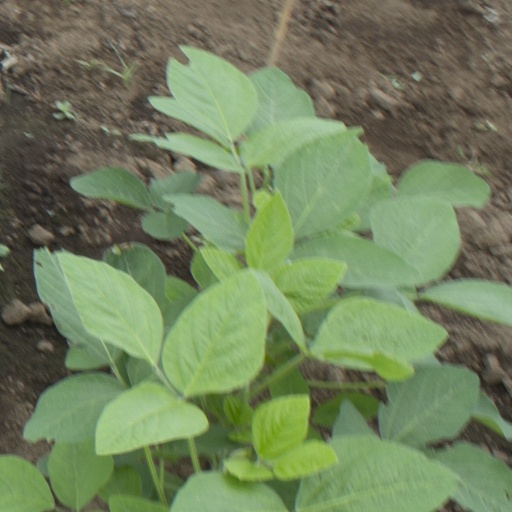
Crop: soybean